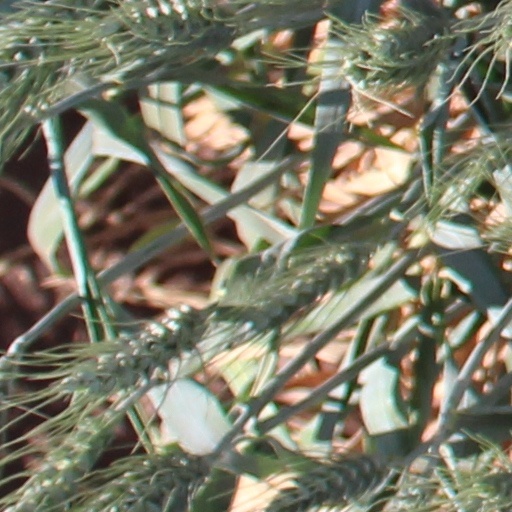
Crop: wheat